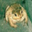
Label: frog